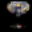
Label: cup